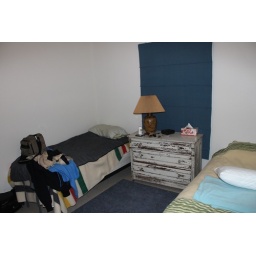
regular size bedroom in new house with two twin size beds